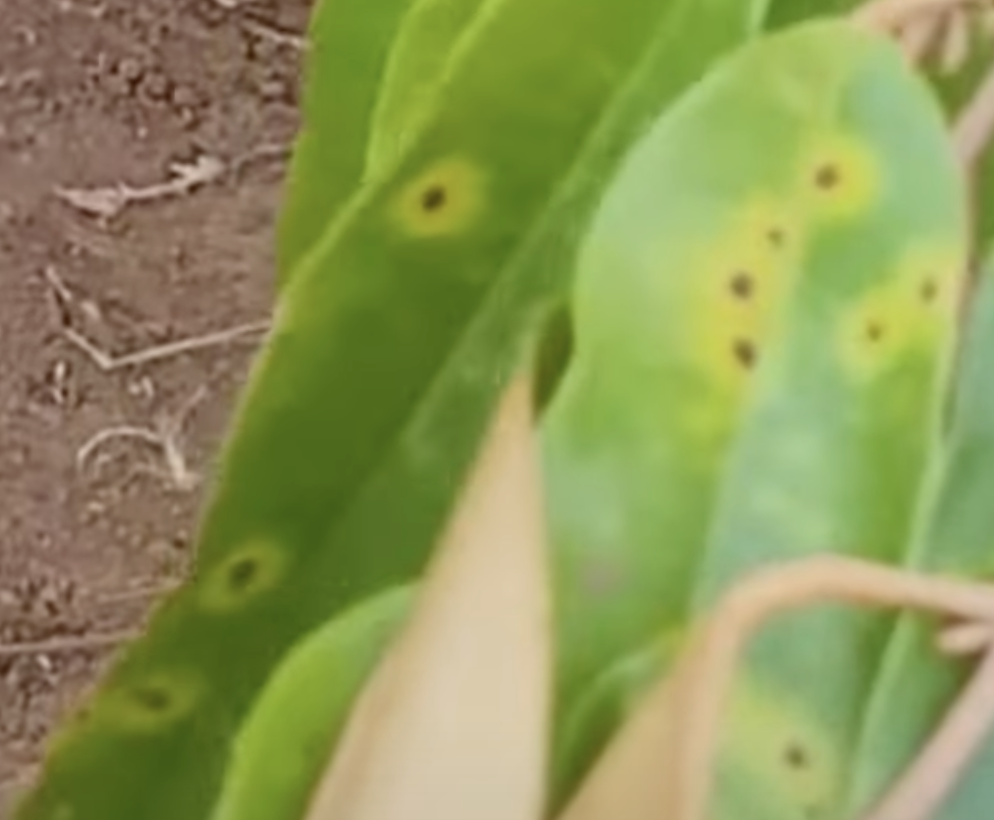
Label: canker_disease